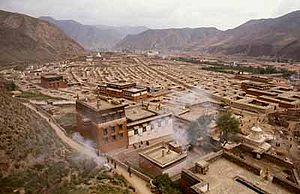
L'Amdo est l'une des trois anciennes provinces ou régions du Tibet, les autres étant l'Ü-Tsang et le Kham.